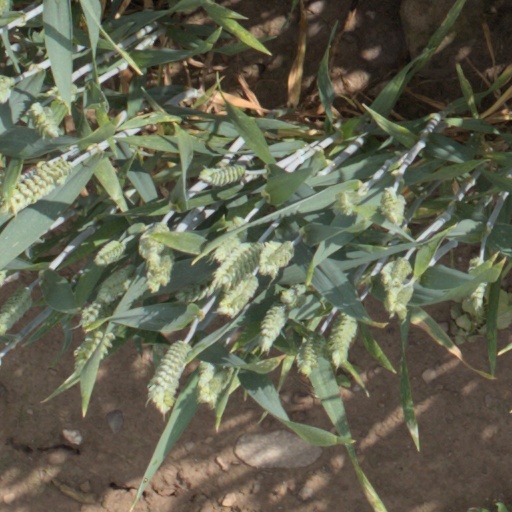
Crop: wheat